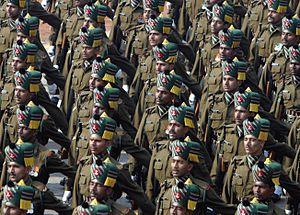
Le défilé du Jour de la République à New Delhi est le plus grand et le plus important des défilés marquant les célébrations du Jour de la République en Inde. Le défilé a lieu chaque année le 26 janvier sur le Rajpath à New Delhi. C'est l'attraction principale des célébrations du Jour de la République en Inde, qui durent 3 jours. Le défilé présente la capacité de défense de l'Inde et son héritage culturel et social.